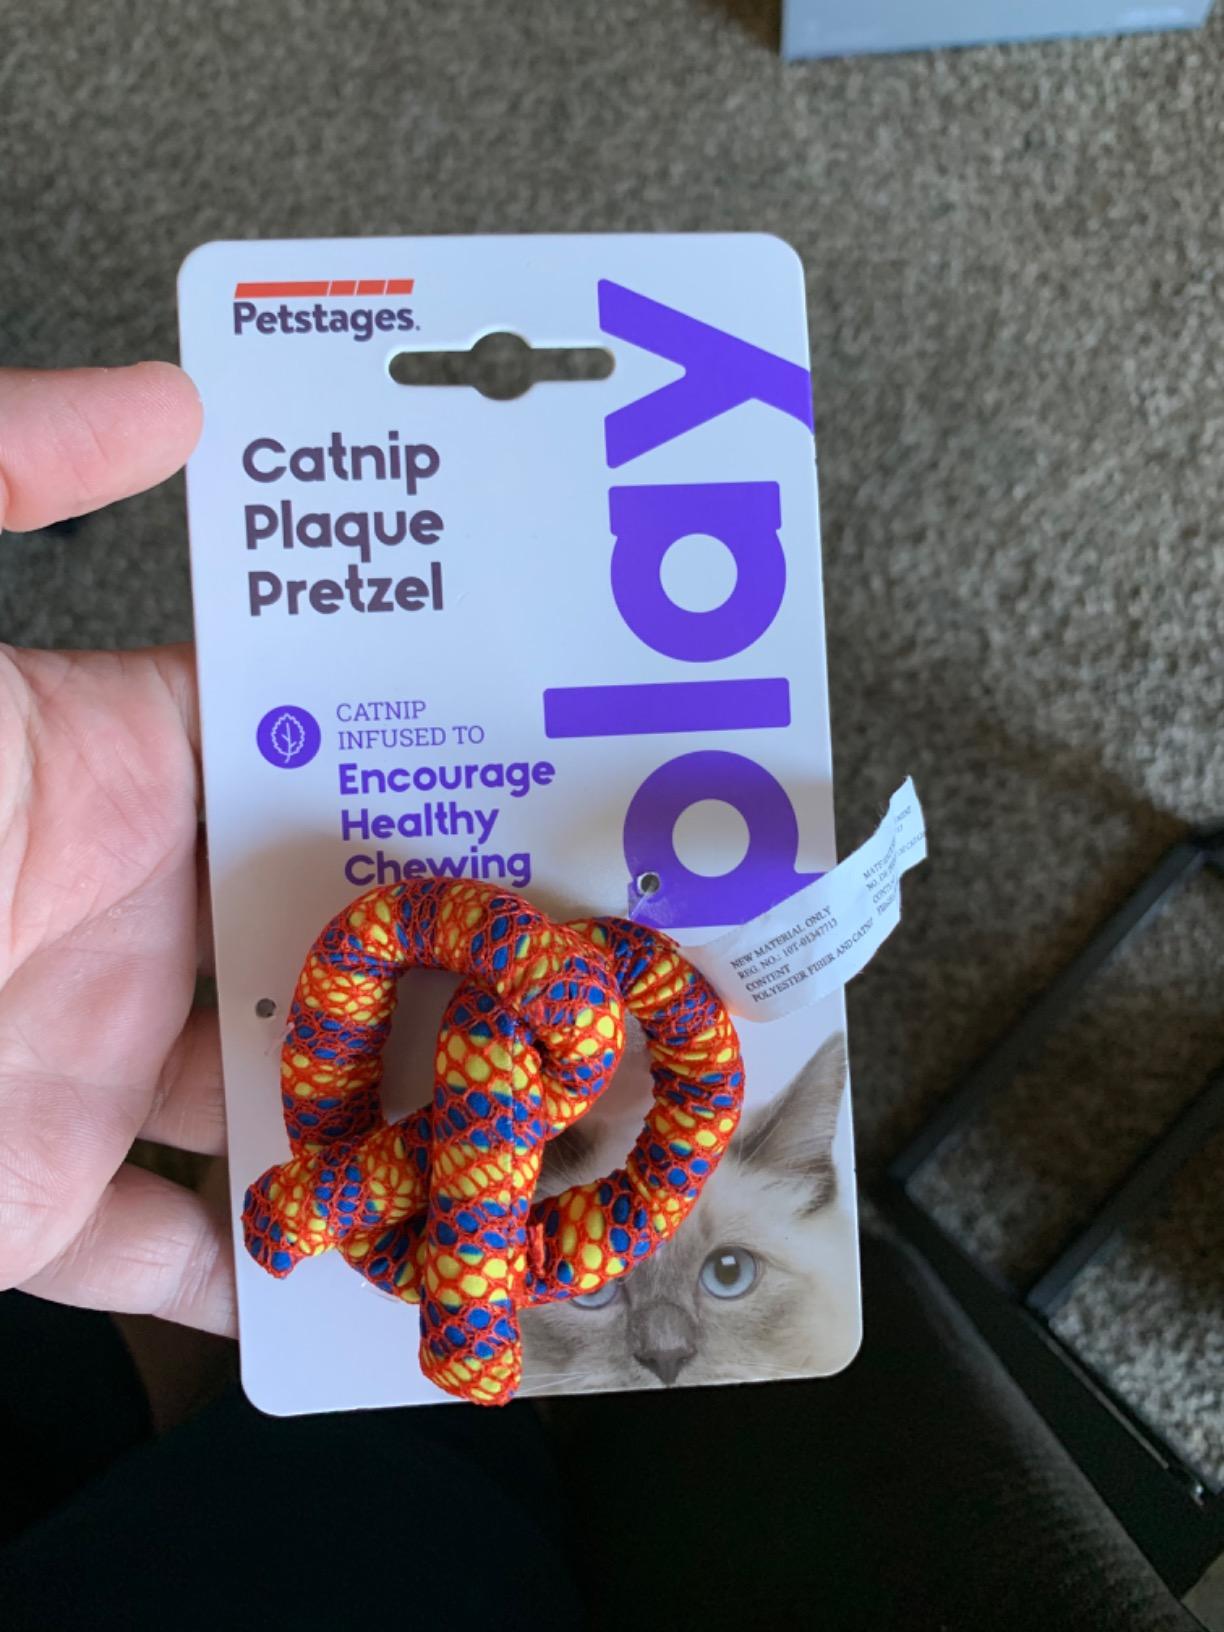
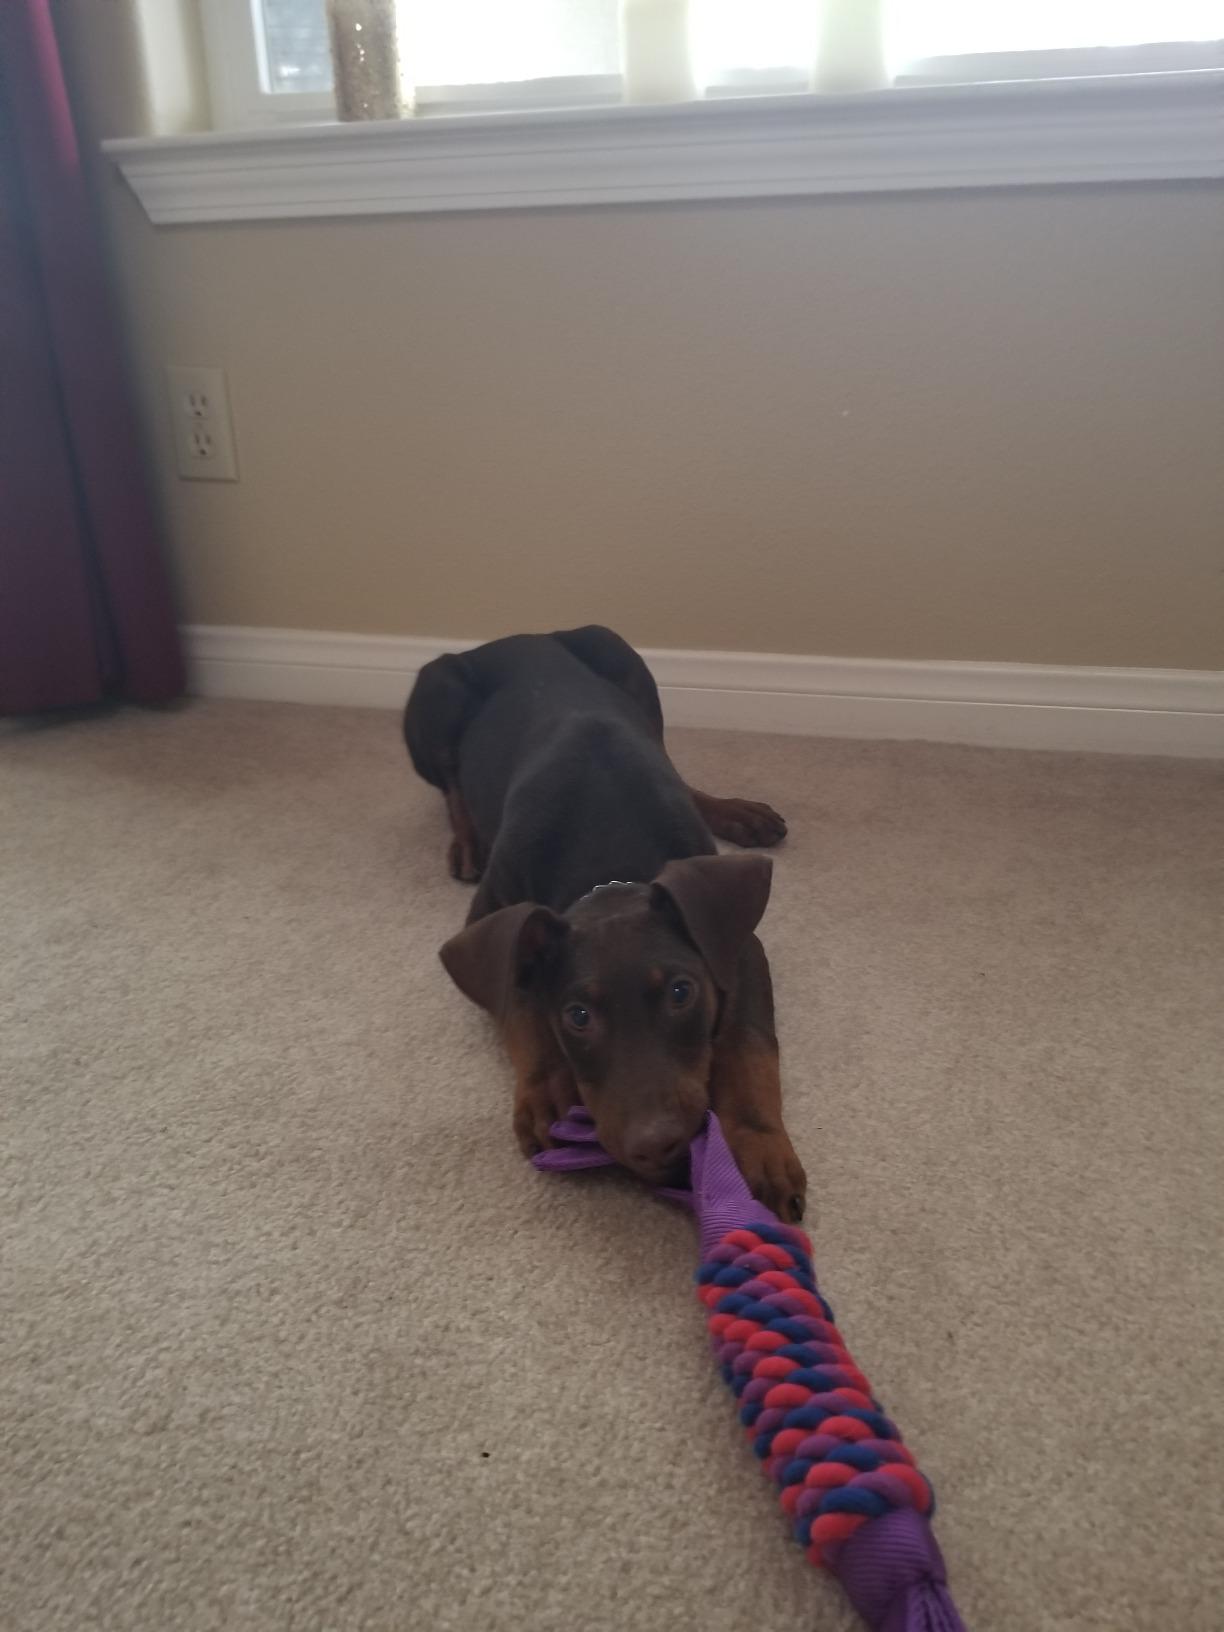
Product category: items_toy
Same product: no